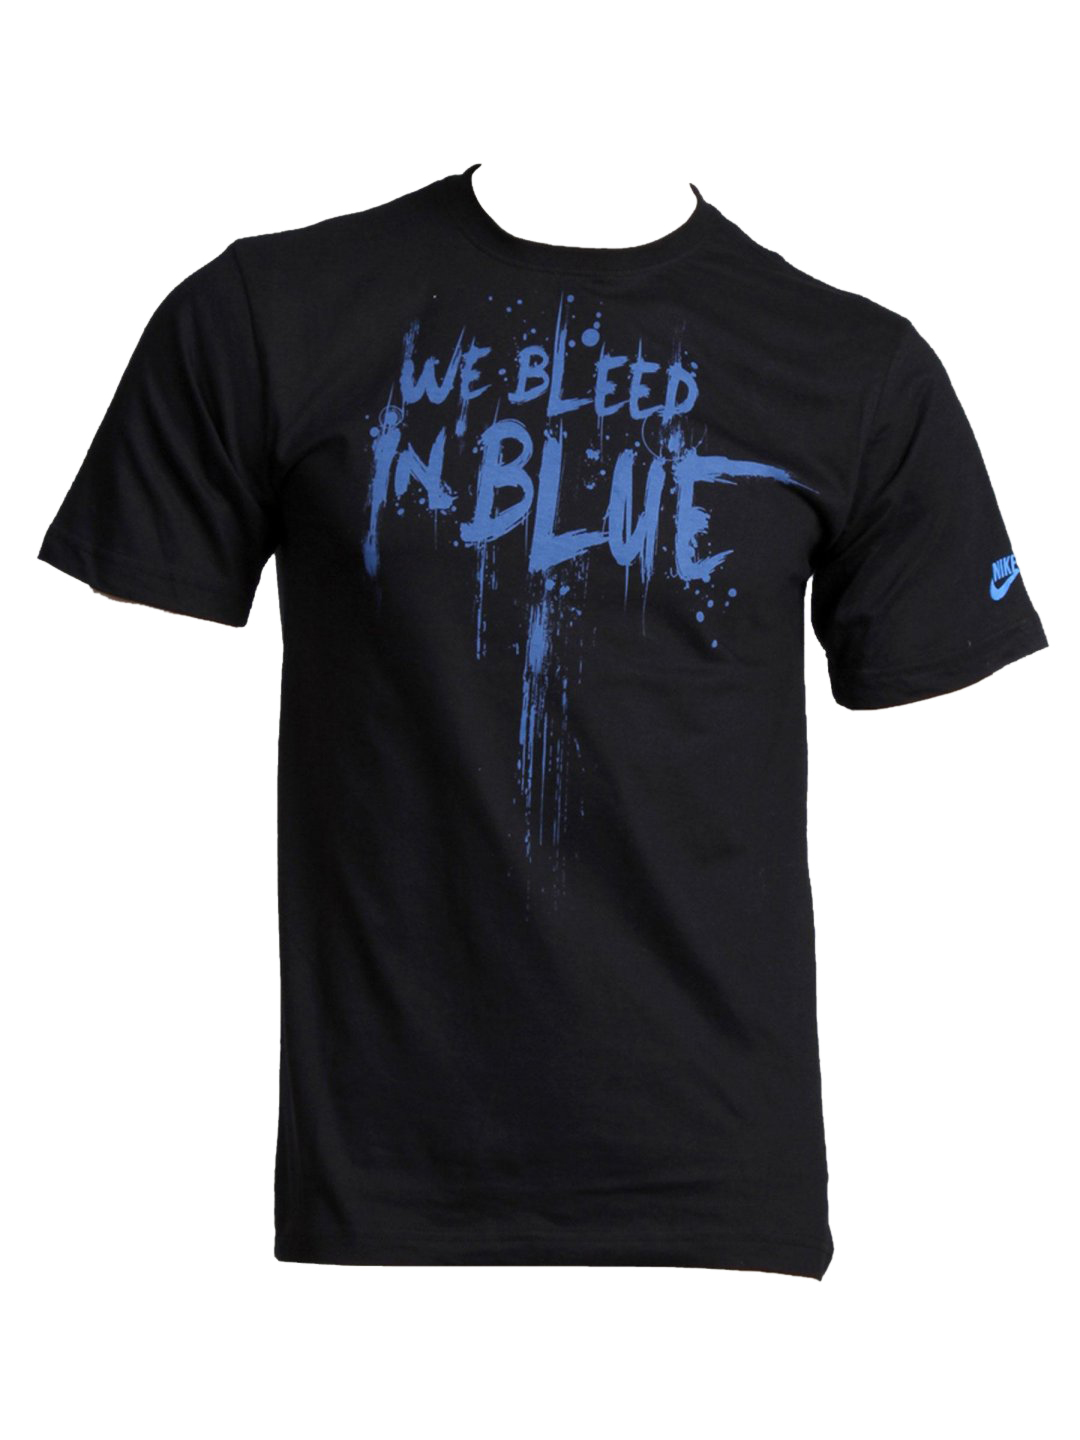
Nike Black Bleed Blue T-shirt
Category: Apparel / Topwear / Tshirts
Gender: Men
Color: Blue
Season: Fall 2010
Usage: Sports